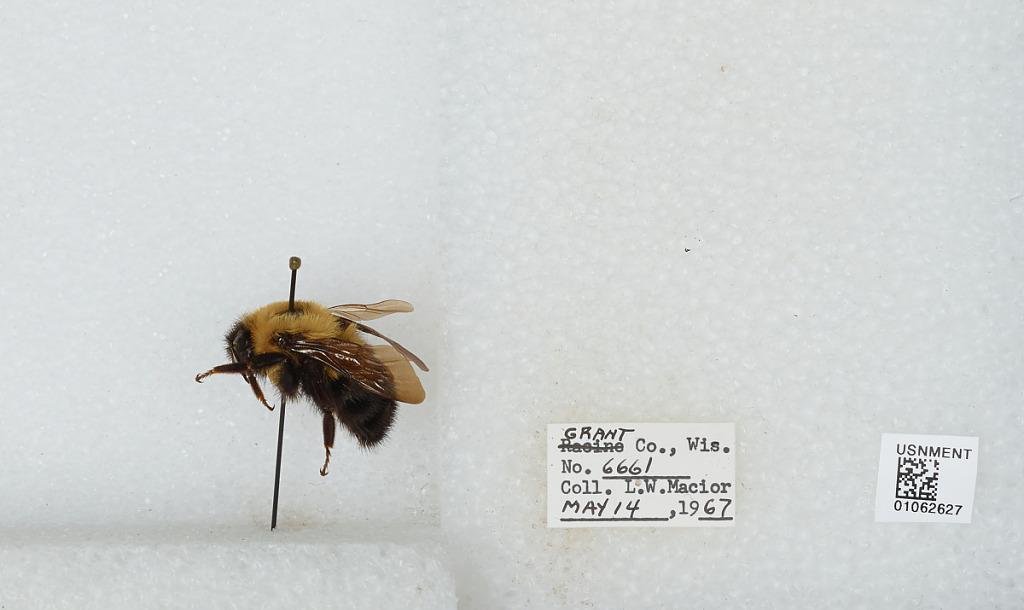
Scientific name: Bombus (Pyrobombus) bimaculatus Cresson
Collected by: L. Macior
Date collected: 1967-5-14
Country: United States
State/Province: Wisconsin
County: Grant
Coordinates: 42.87, -90.72